Interdental cleaning

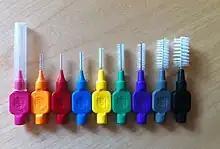
Wire-and-nylon interdental brushes in a range of sizes

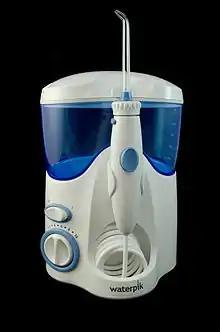
A Water Pik water flosser

Interdental brushes commonly consist of either a central metal wire core with soft nylon filaments twisted around, or an elastomer, and are available in various sizes to correspond to different spaces between teeth. Various factors—such as the brush’s material, geometry, and size—can be selected to optimize its efficiency and performance.